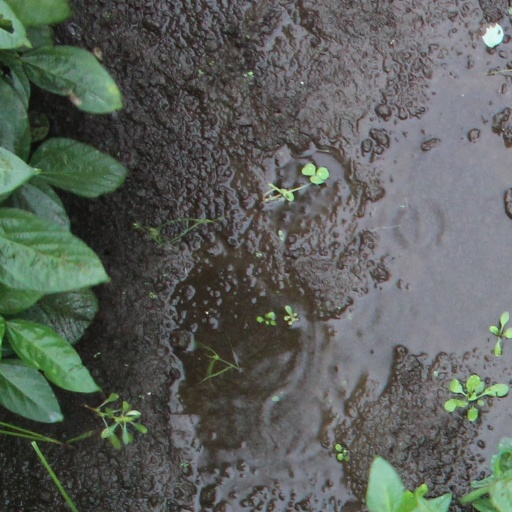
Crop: soybean